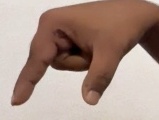
ASL sign: Q